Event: Nepal Earthquake
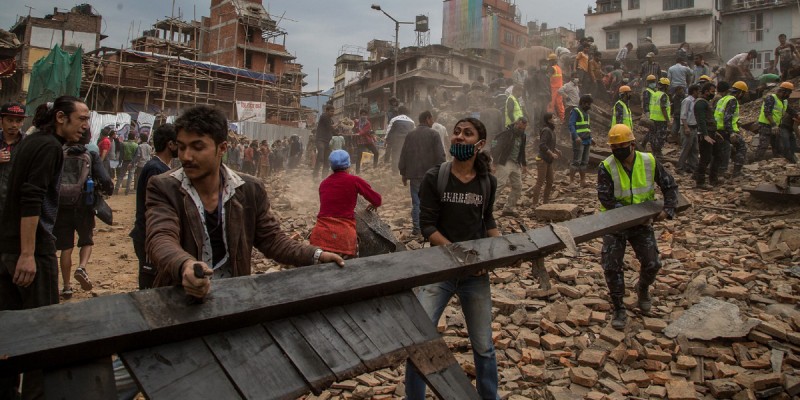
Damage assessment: damage